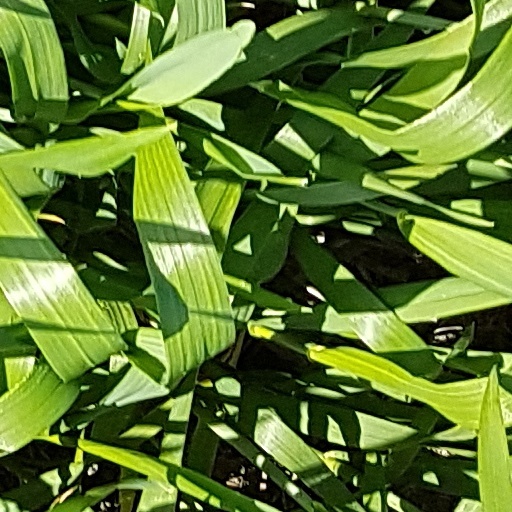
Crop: wheat